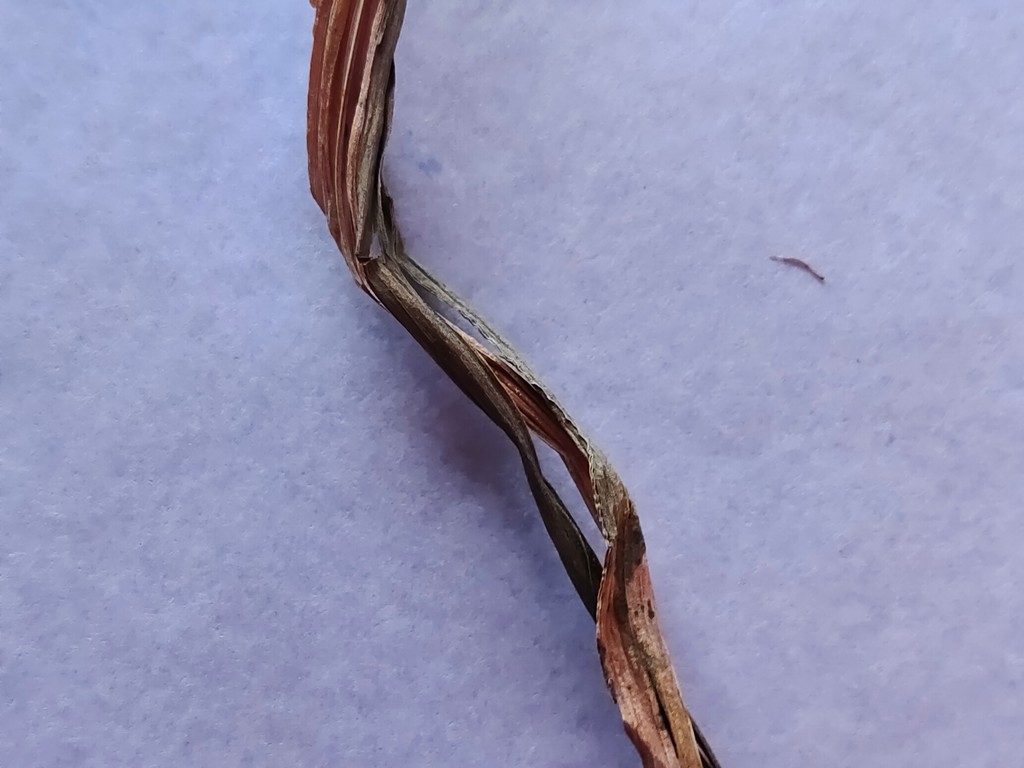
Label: Dried